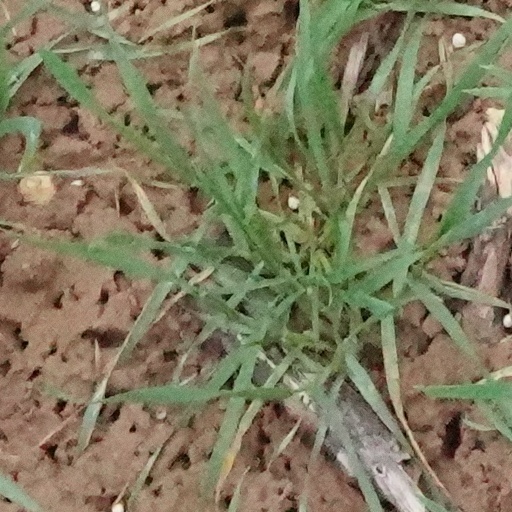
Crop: wheat